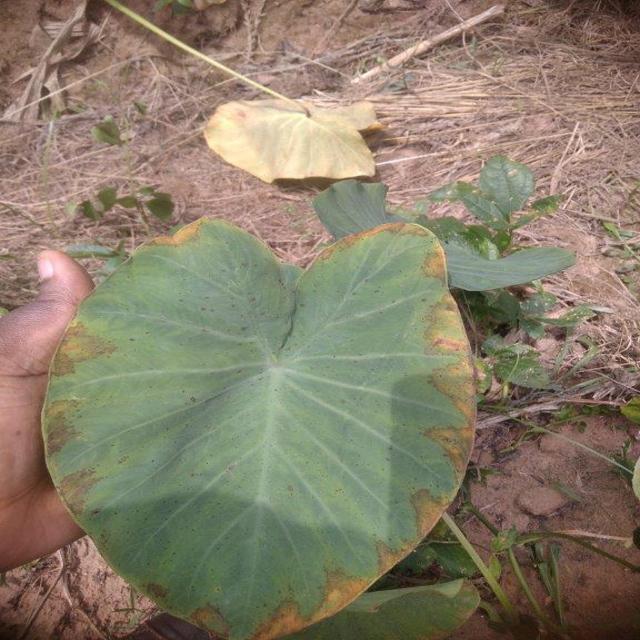
Label: Mid_Blight